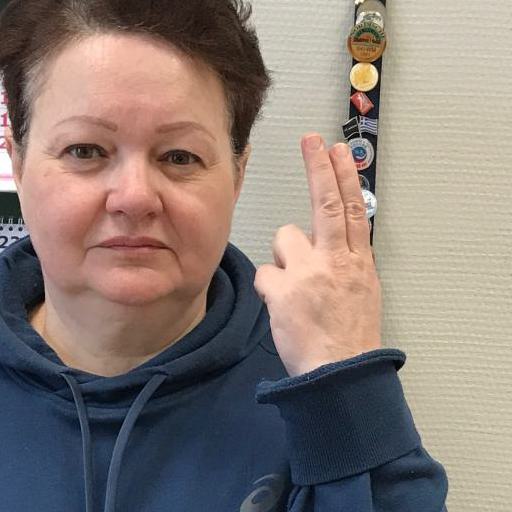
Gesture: two_up_inverted